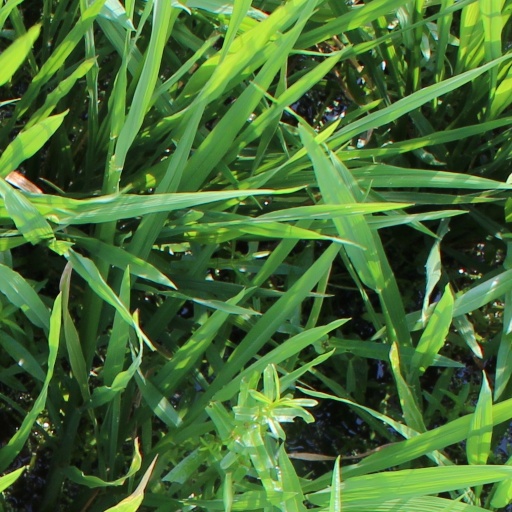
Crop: rice